Thurtene Carnival

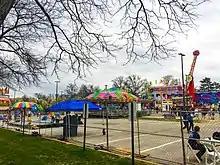
ThurtenE Carnival, Washington University in St. Louis, April 2018

ThurtenE Carnival is the oldest and largest student-run carnival in the United States of America. Founded in 1908, it is held annually in the spring at Washington University in St. Louis and is organized by ThurtenE Honorary, formerly a secret society.